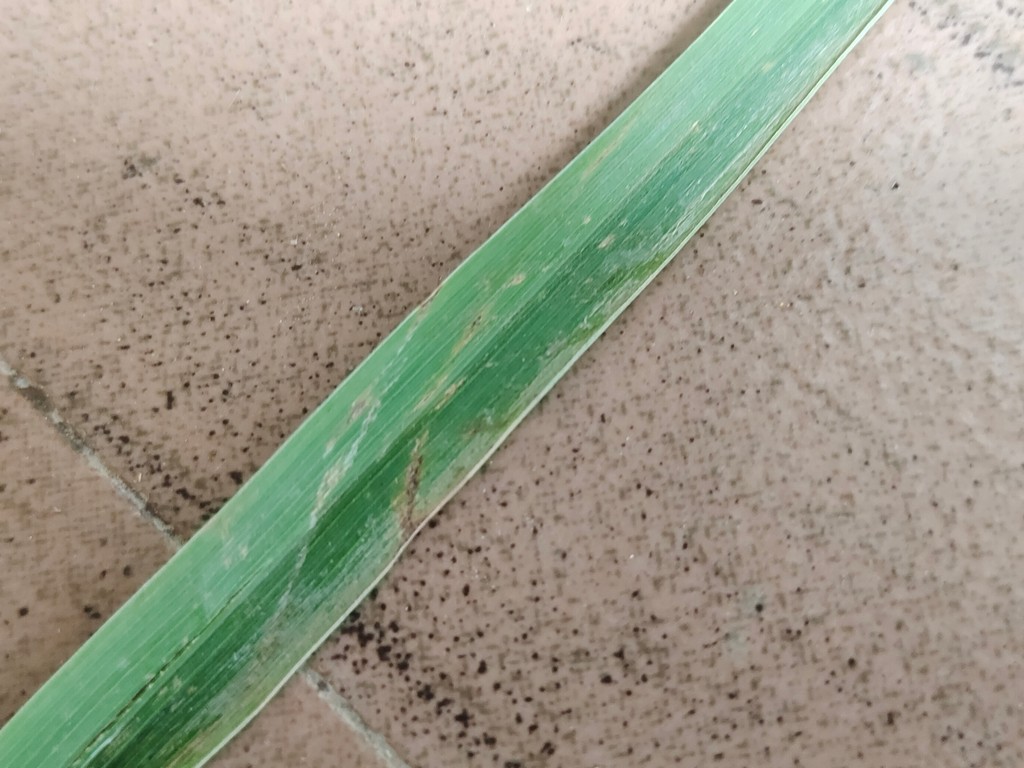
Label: Unhealthy